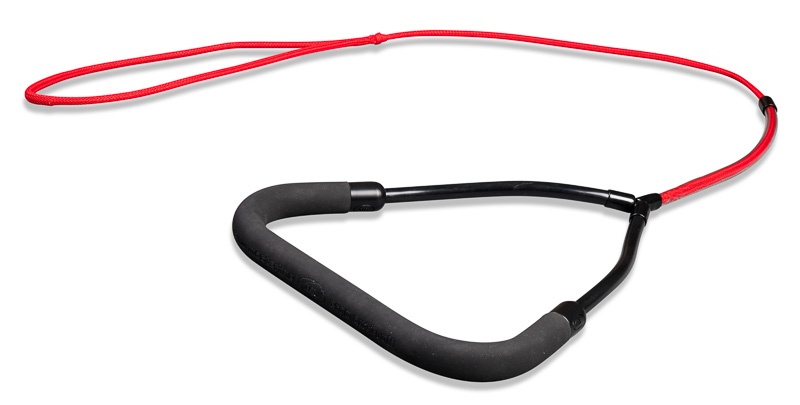
Ergo Anti-Roll Slalom Handle
Detailed Description Our Ergo Slalom Handle with a radius end design. This handle is designed to prevent the handle from rolling in your hand. The bars' sides extend toward the boat giving it a great anti-roll feature. The bent ends also help for those times when you miss-grab the handle and grab over the side of the handle. These handles are made with specially formulated EPDM Rubber and strung up with spectra fusion rope. This bar is completely made in the USA. Details: Spectra Fusion Rope Custom "Masterline" signature bar strung in a unique pattern, including large loop for easy mainline attachment Bent ends for better control if you miss-grab the handle and provides an anti-roll effect Record capability accuracy Handle Options Lengths: 12", 13" Diameters: 1.00" MADE IN USA
Brand: Masterline
Category: Sporting Goods > Outdoor Recreation > Boating & Water Sports > Towed Water Sports > Water Skiing > Water Skis